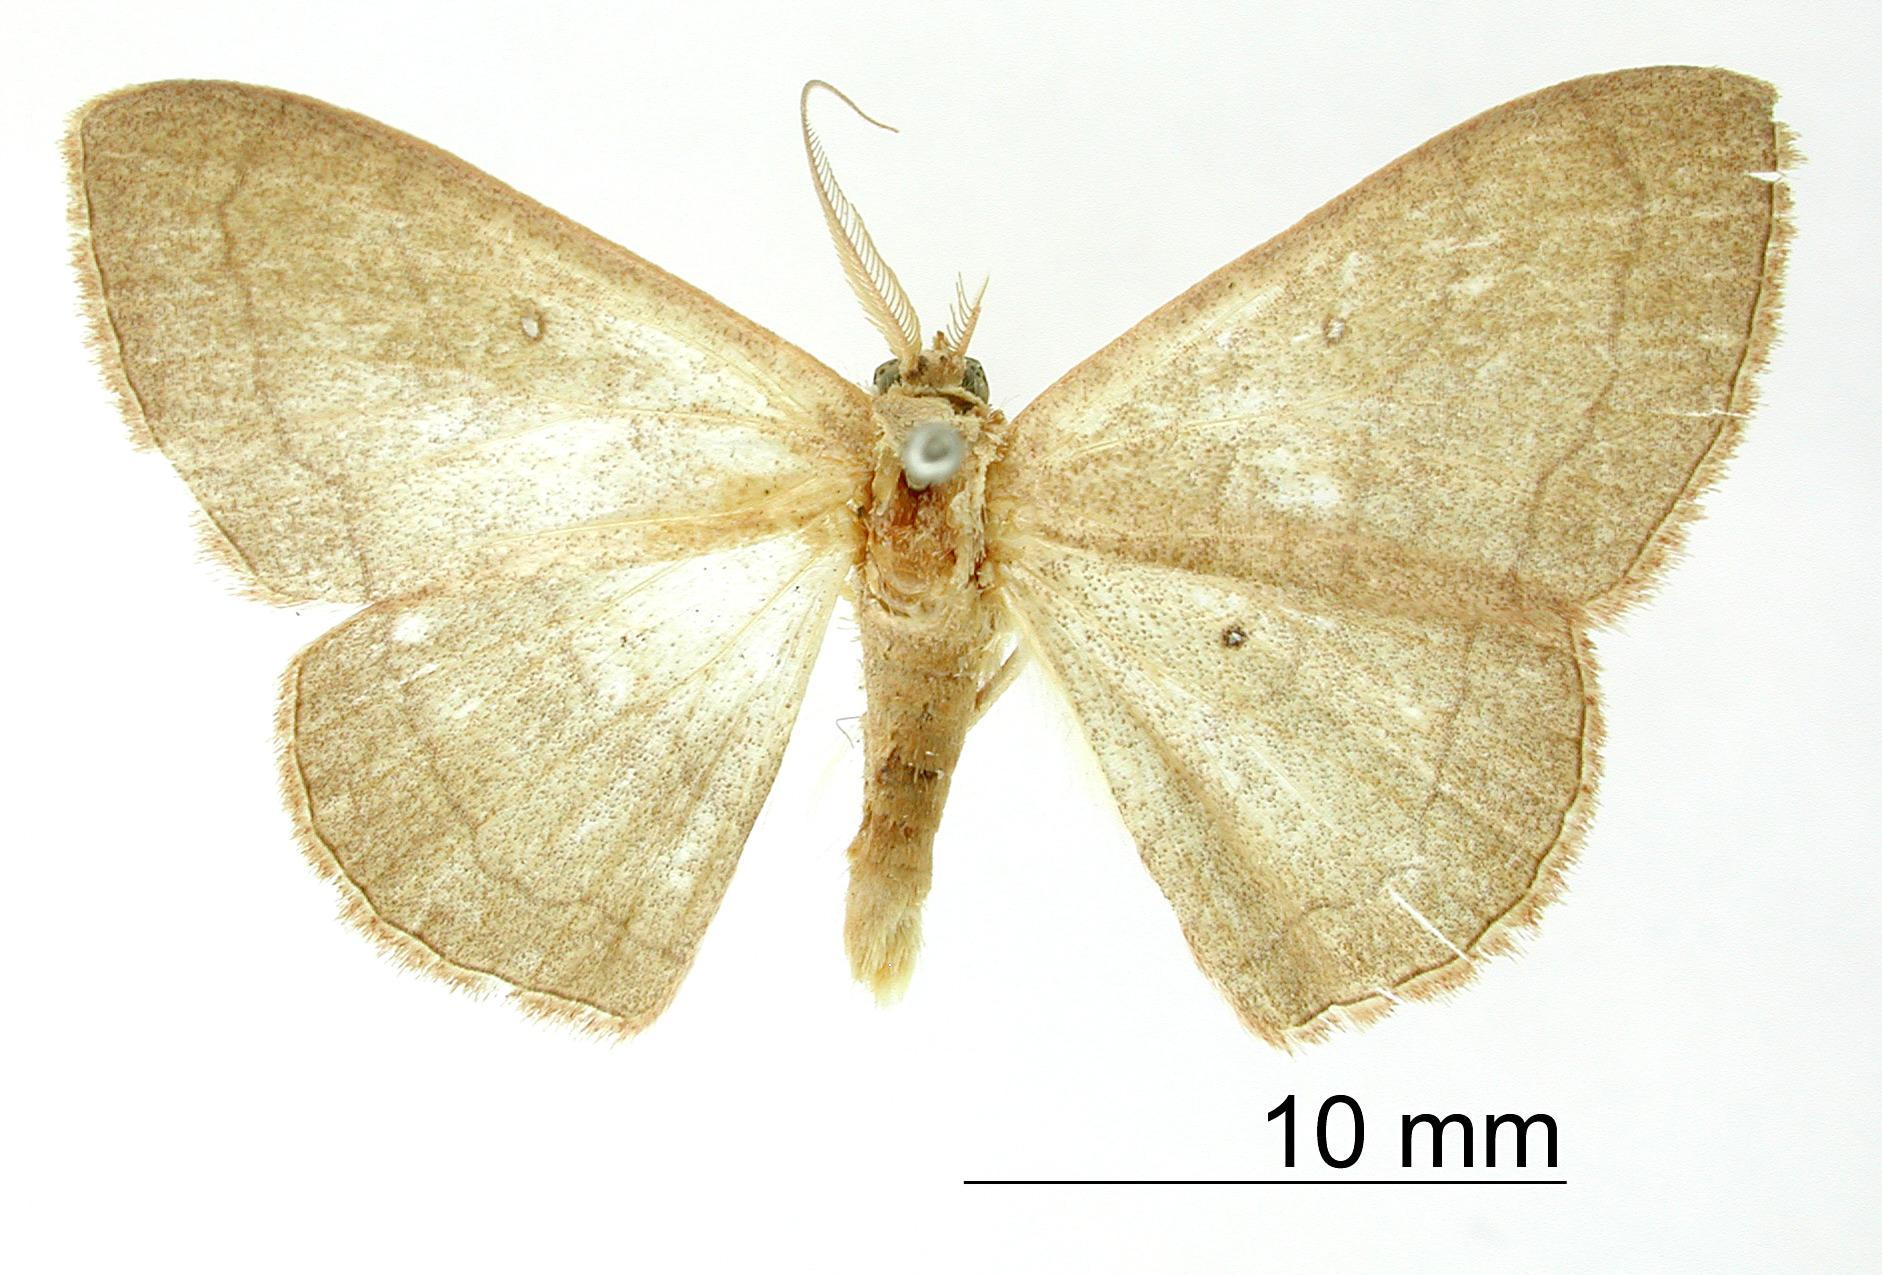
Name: Cnemodes concomitans
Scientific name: Cnemodes concomitans Warren, 1906
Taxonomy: Animalia, Arthropoda, Insecta, Lepidoptera, Geometridae, Sterrhinae
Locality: Santiago de Cuba, Cuba